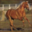
Label: horse